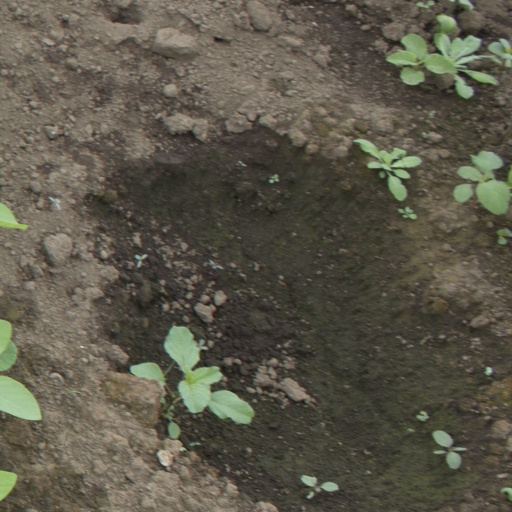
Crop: soybean